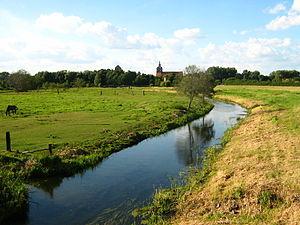
La Dosse est une rivière allemande d'une longueur de 96 km qui coule dans les länder de Brandebourg et de Saxe-Anhalt. Elle est un affluent de la Havel dans le bassin de l'Elbe.